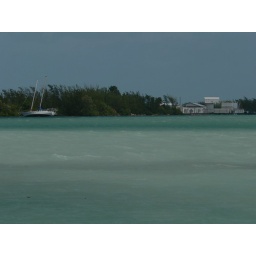
The sediment in the water turned the water almost neon colors. Definitely not the clear water we know and love.